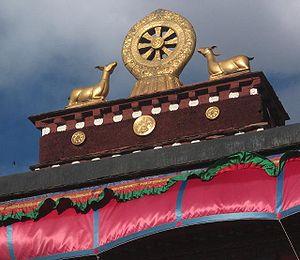
Le temple ou monastère du Jokhang, signifiant « maison du Jowo » en référence à la célèbre statue qu'il abrite, aussi appelé Tsuklakang, est le premier temple bouddhiste construit au Tibet. Cœur spirituel de Lhassa et lieu de pèlerinage depuis des siècles, il est situé dans le quartier du Barkhor.